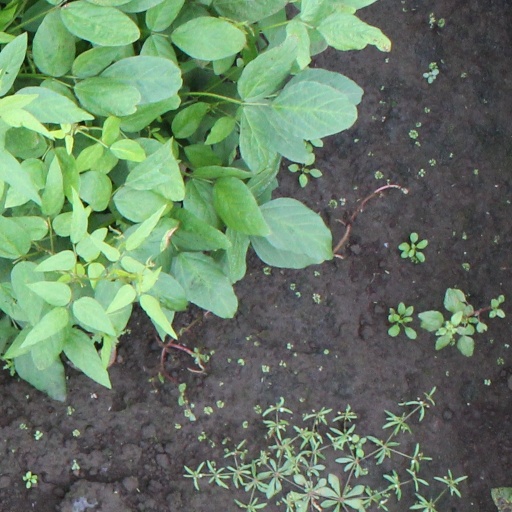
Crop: soybean